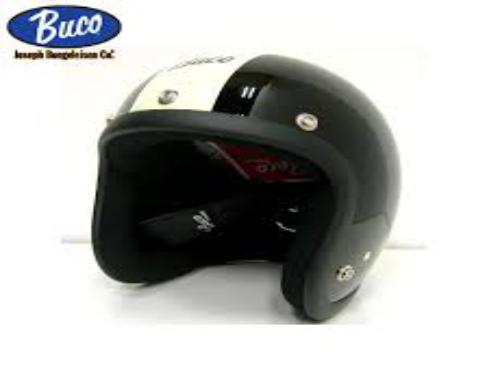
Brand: BUCO
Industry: Clothes